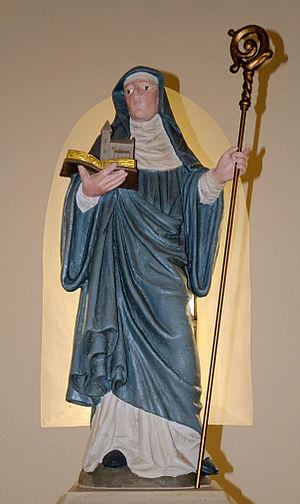
Sainte Irmina d'Œren, est en 697 la cofondatrice, avec Saint-Willibrord, et la bienfaitrice de l'abbaye d'Echternach. En 698, elle devient abbesse du monastère d'Oeren près de Trèves.